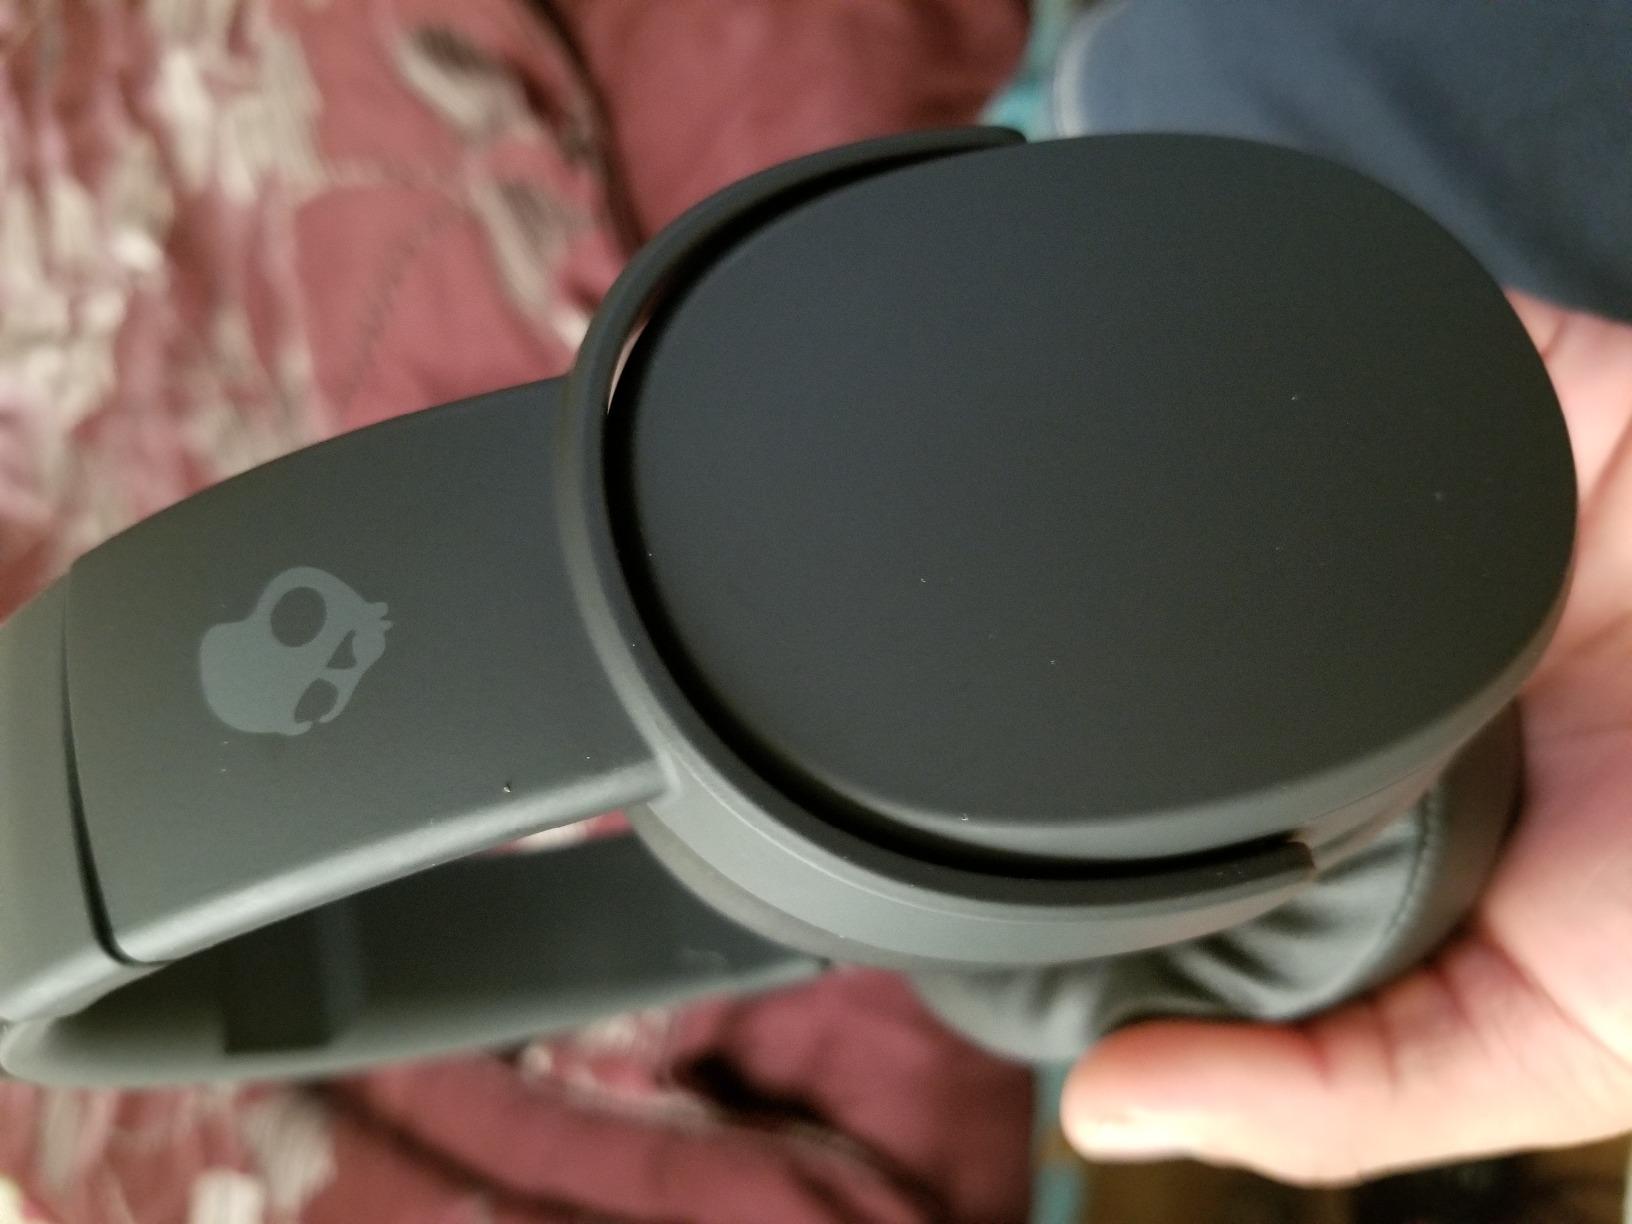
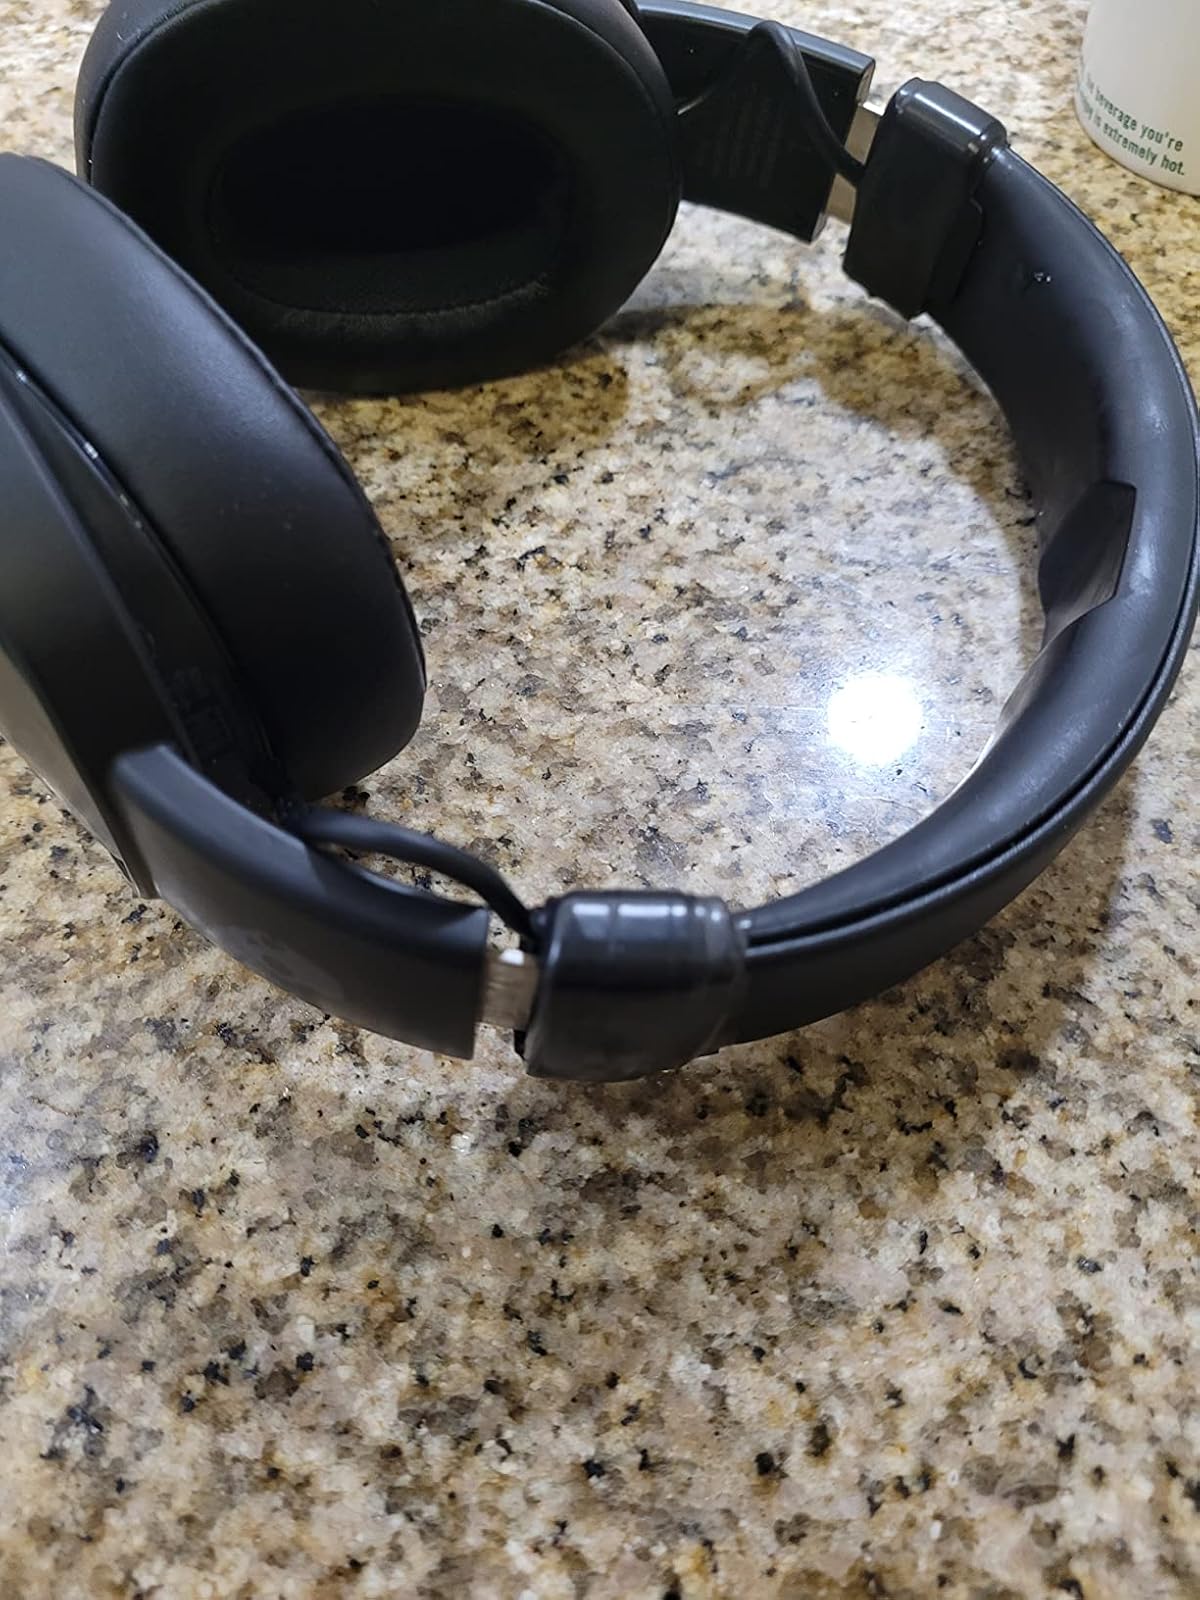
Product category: headphones
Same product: yes